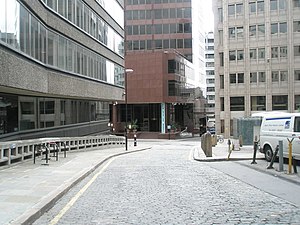
Storbranden i London
Alle engelske børn kender navnet Pudding Lane (Buddingesmøgen), her set i 2008.
Storbranden i London var en omfattende brand, som raserede London fra d. 2. til 5. september 1666. Det var tredje gang, at London næsten blev fuldstændigt ødelagt af en storbrand; de tidligere storbrande fandt sted i 1133, 1135 og 1212. Et senere tilfælde, Luftwaffes brandbombeangreb den 29. september 1940, er på engelsk blevet kendt som the Second Great Fire of London.